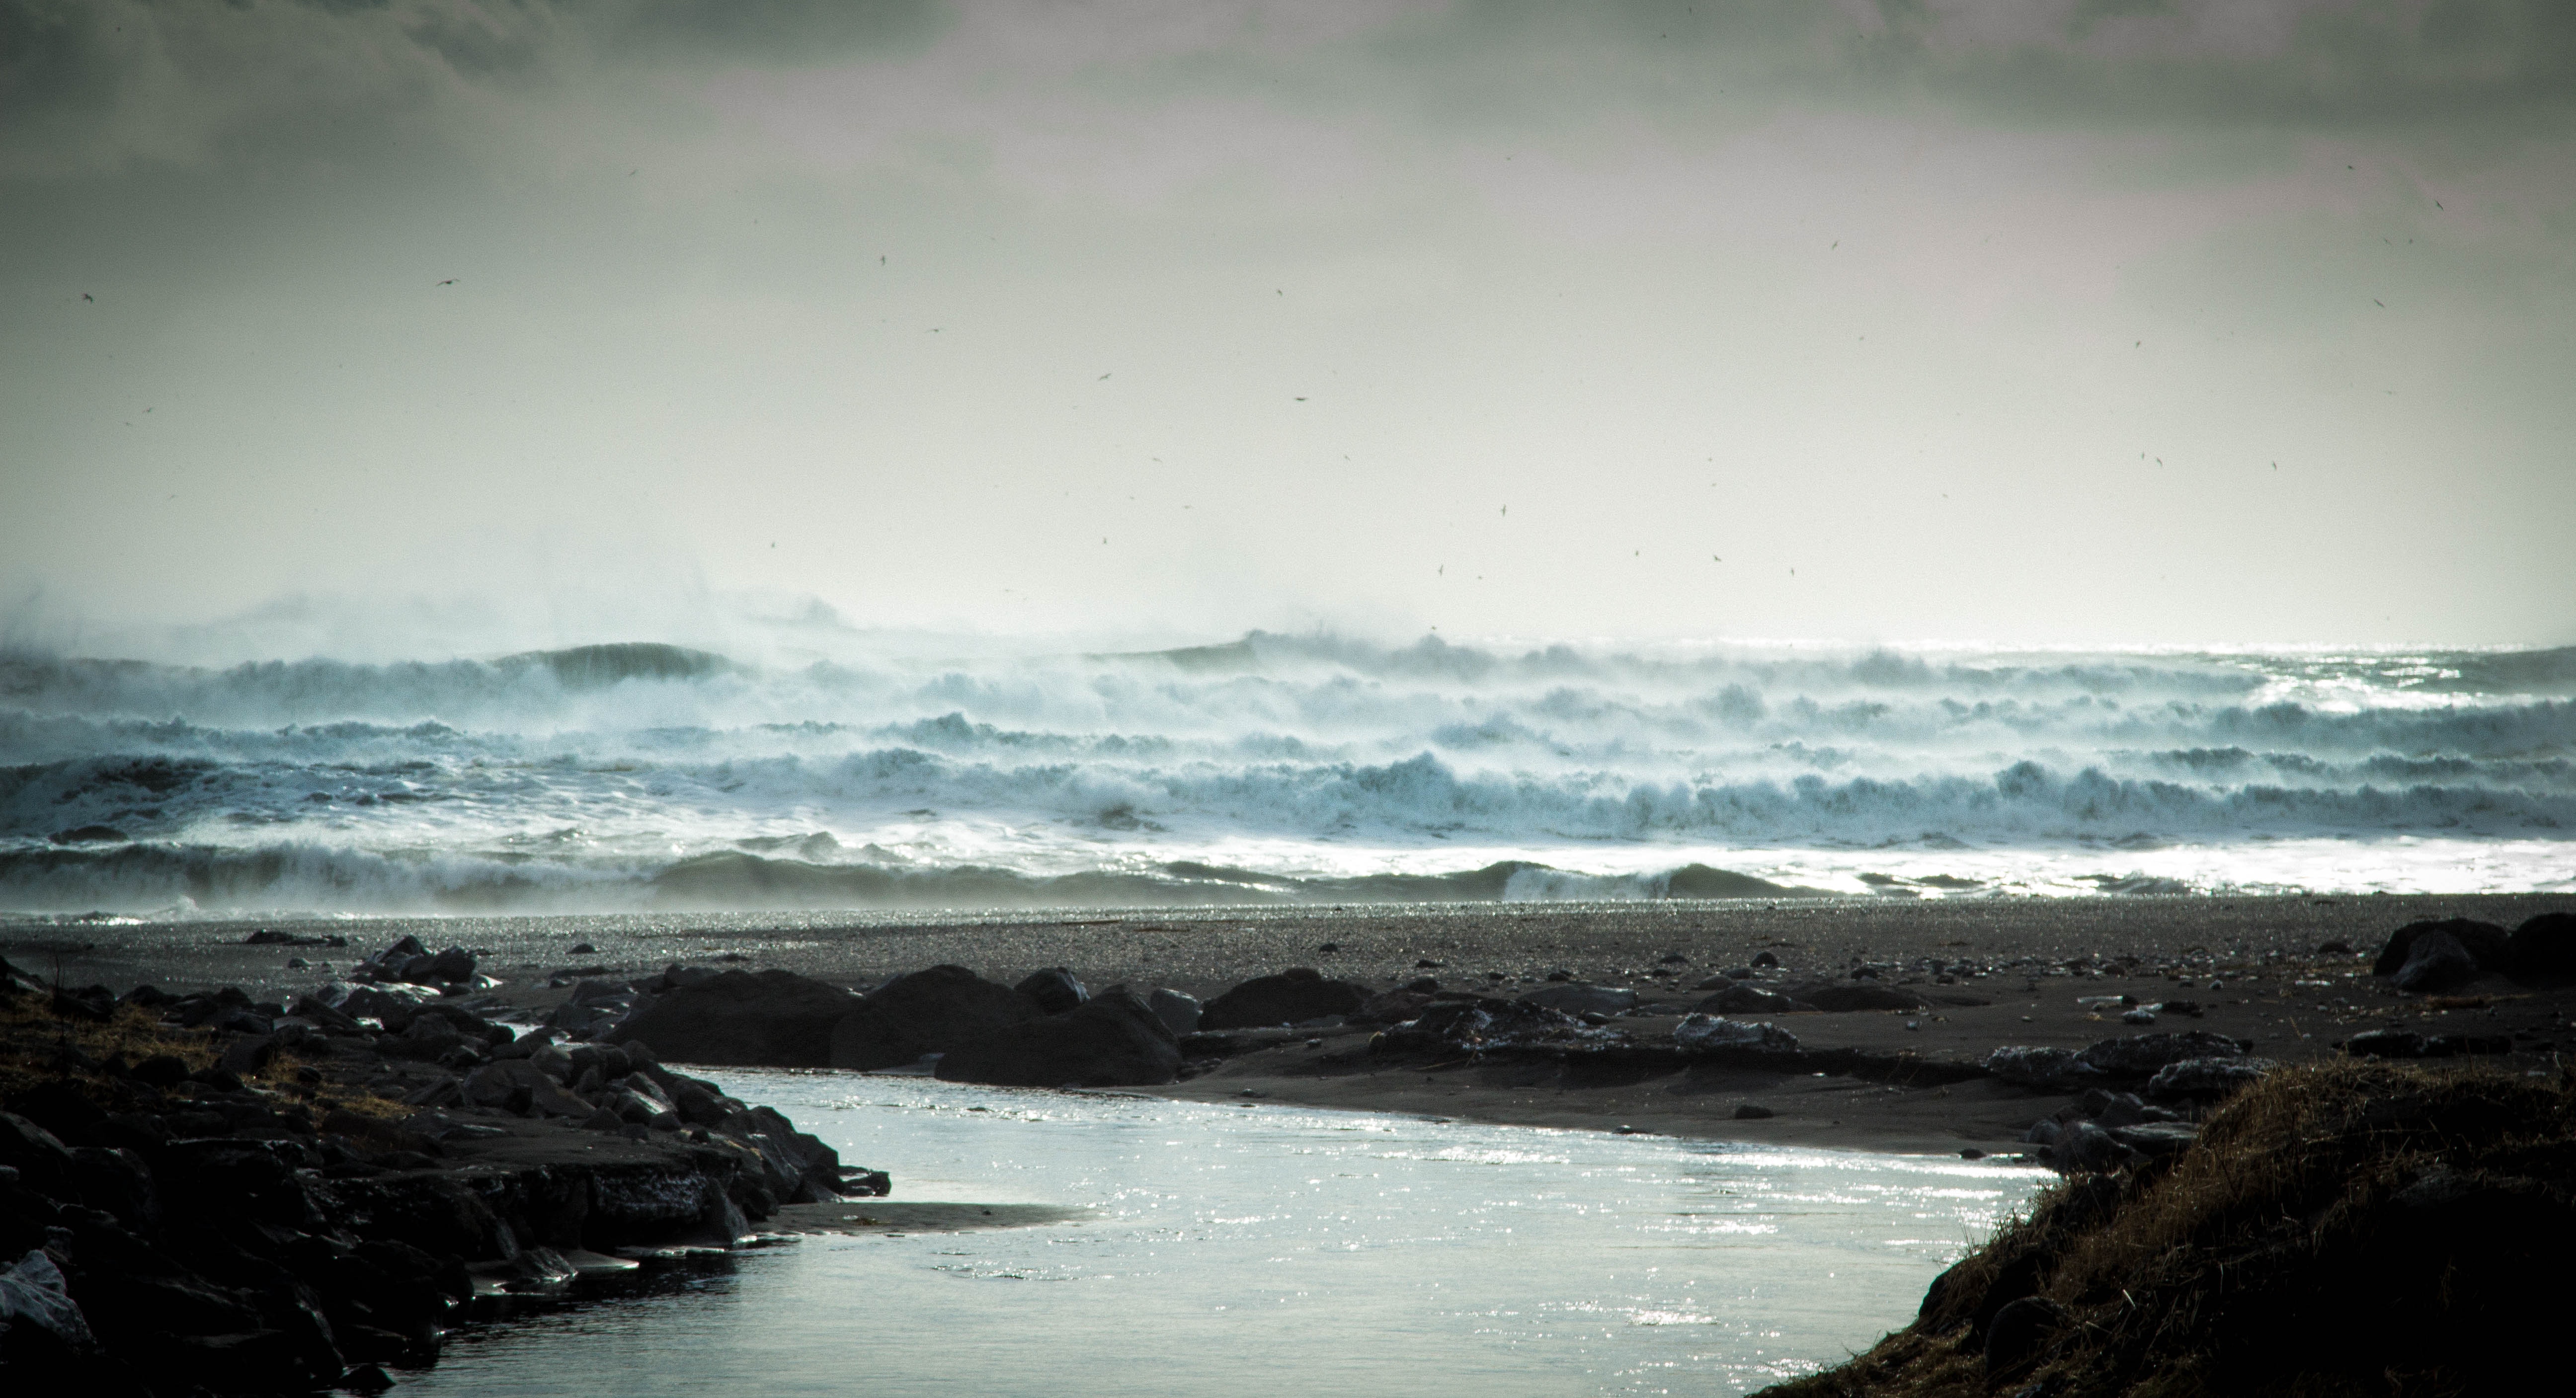
body of water, sky, wave, sea, water, ocean, coast, shore, wind wave, beach, water resources, coastal and oceanic landforms, rock, tide, cloud, headland, horizon, bay, calm, inlet, promontory, wind, terrain, tide pool, vacation, tropics, cliff, hill, sound